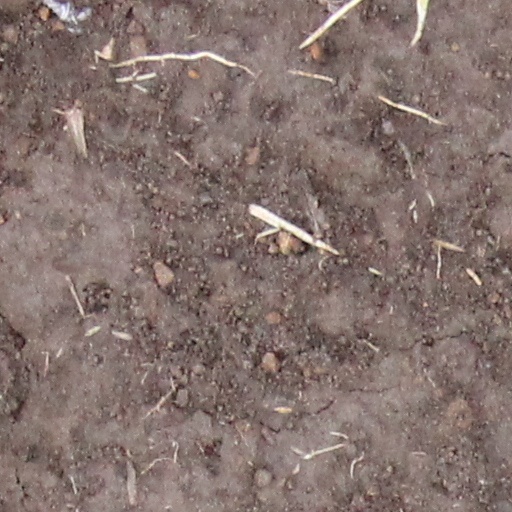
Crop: wheat